Kent and East Sussex Railway

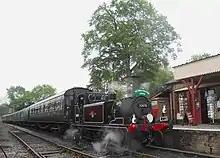
British Railways Class A1X No. 32670 and its train at Tenterden Town

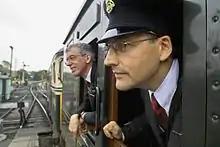
Volunteer staff on the Kent and East Sussex Railway, at Rolvenden station near Tenterden, October 2005

Preservation activities began immediately. However, due to difficulties in obtaining the necessary Light Railway (Transfer) Order, it was 1974 before the line partially reopened as a heritage steam railway between Tenterden and Rolvenden. Extensions followed, notably to Wittersham Road in 1977 and Northiam in 1990; then to Bodiam in 2000, and an extra extension to the site of Junction Road halt in 2011.